Iyengar Yoga

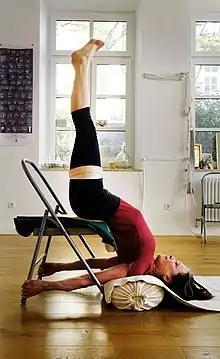
Sarvangasana with a chair, belt, blanket and bolster in a therapeutic use of yoga

Iyengar Yoga is a form of yoga as exercise with a focus on the structural alignment of the physical body through the practice of asanas. It differs from other styles of yoga in three ways: precision, sequence and use of props.